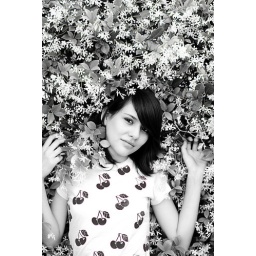
Cherries in the flowers wall